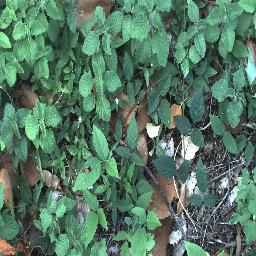
Label: negative